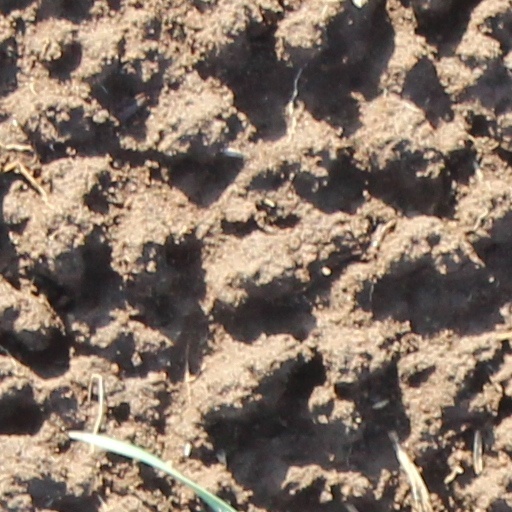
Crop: wheat